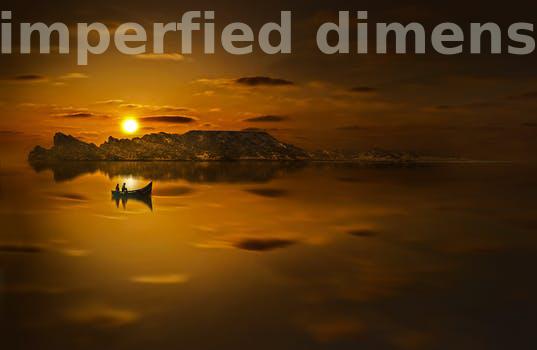
Label: Watermark